Music of Albania

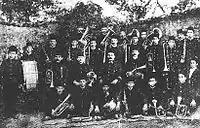
The Band of Freedom, a musical group of the National Renaissance that was active in Korçë, 1909

The development of groups of instrumentalists played a significant role for the establishment of urban music in Albania. In the cities of northern Albania these instrumentalist groups were referred to as "ahengje" (meaning roughly 'to party' or 'partying') in Shkodër and as "orkestrina" ('little orchestras') in Tirana, Durrës, Kavajë and Elbasan; while in all cities of southern Albania they were referred to as "saze" (another term for 'little orchestras'). Conglomerates of solists or groups of instrumentalists were referred to as "taifa", which were created in order to facilitate the professional rights and existence of the musicians.